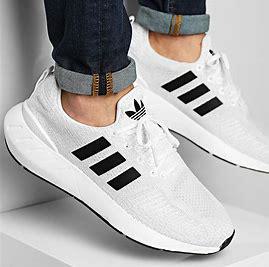
Brand: Adidas
Model: Swift Run 22